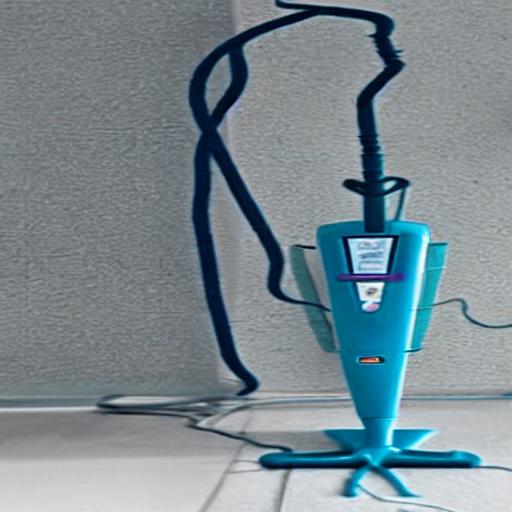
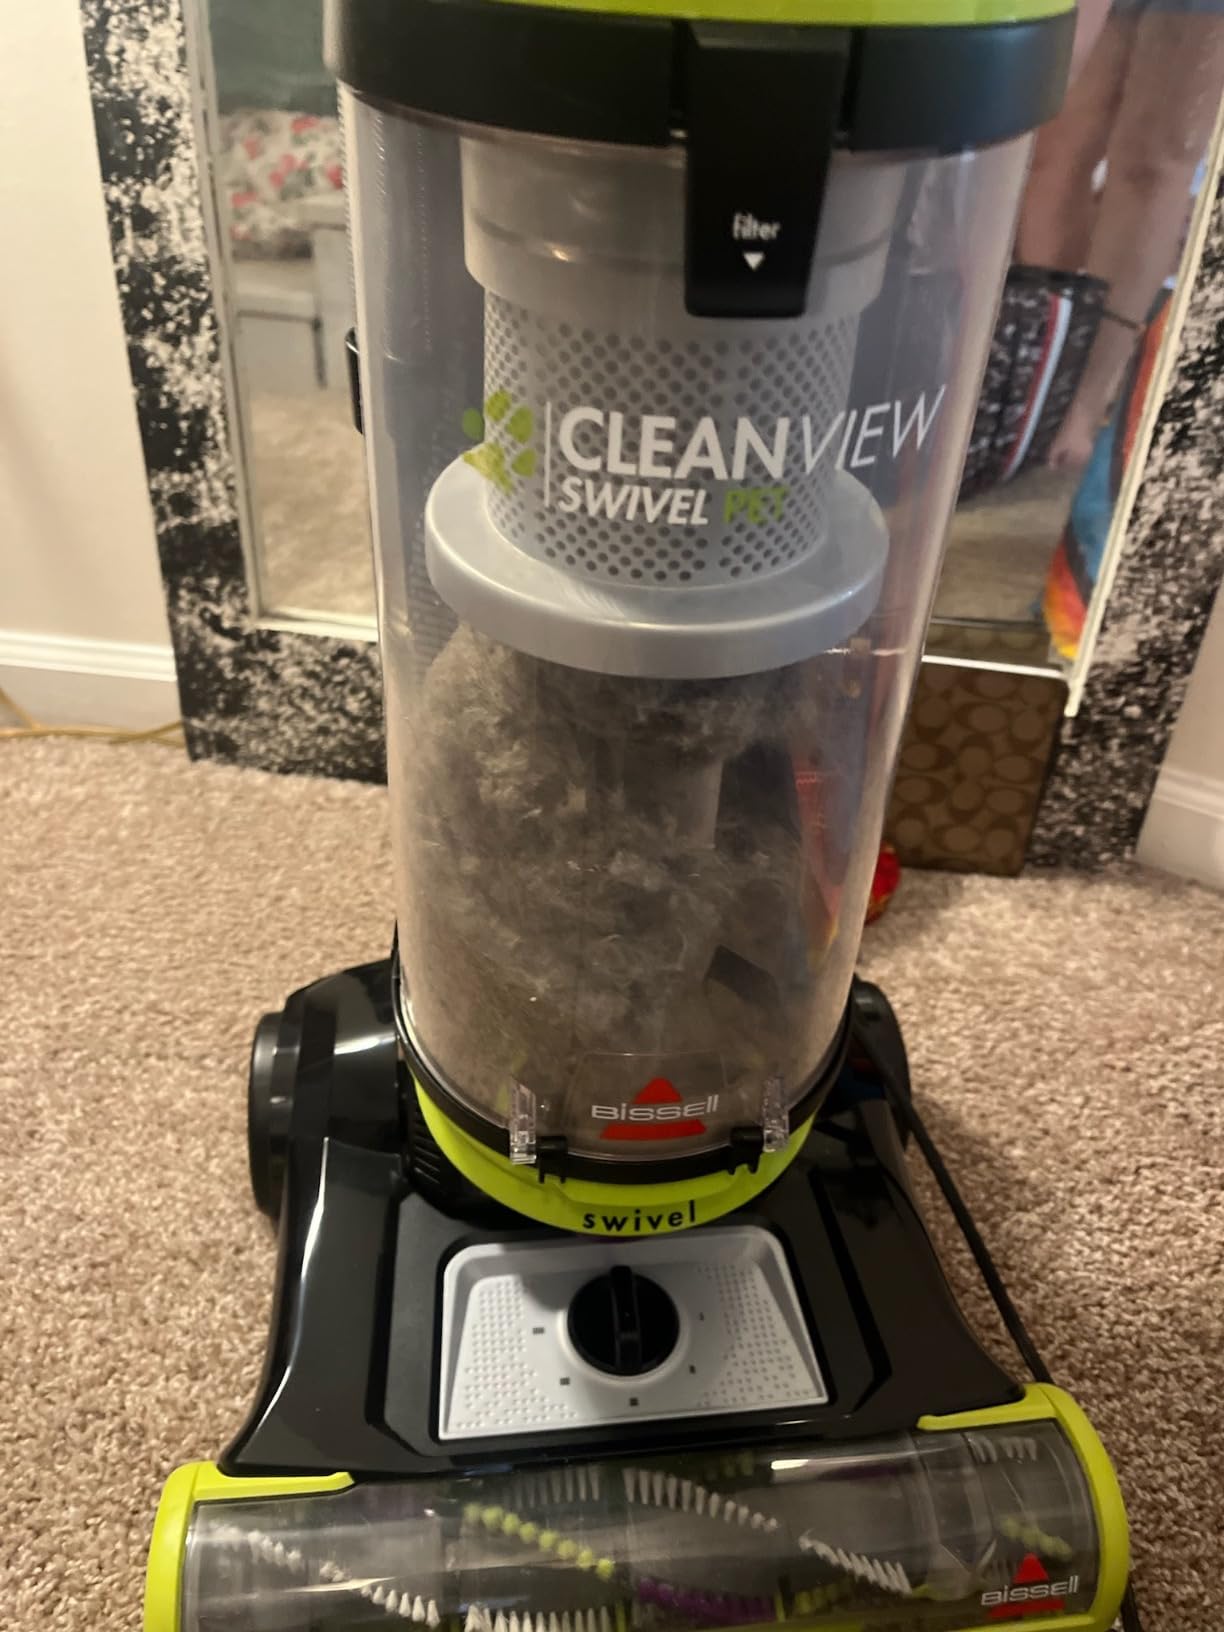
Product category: items_vacuum
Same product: no